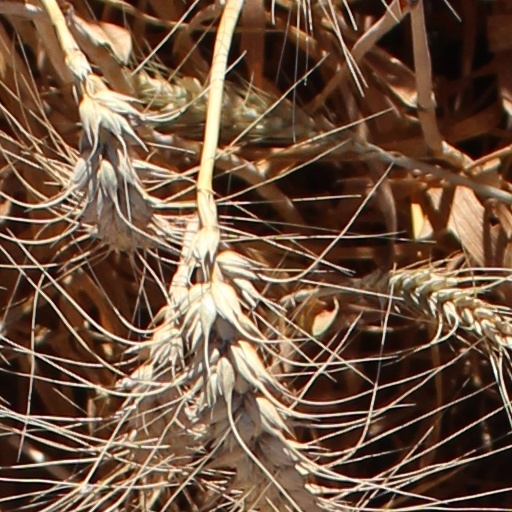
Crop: wheat